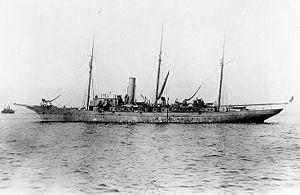
Bath Iron Works est un important chantier naval, situé au bord de la rivière Kennebec, à Bath, dans l'État du Maine, aux États-Unis.